South Street Historic District (Cuba, New York)

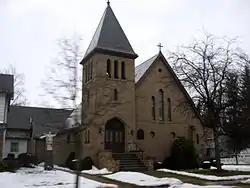
Our Lady of Angels Catholic Church, South Street Historic District, January 2010

South Street Historic District is a national historic district located at Cuba in Allegany County, New York. The district consists of and includes 48 contributing buildings. It encompasses the village of Cuba's most distinguished residential enclave. The structures date from about 1840 to about 1938-1939 and reflect a variety of popular architectural styles. The district consists of 37 residential properties dating from 1840 to 1940 and three churches : First Baptist and Christ Episcopal, 1871, and Our Lady of Angels Roman Catholic, 1926. The district begins at the First Baptist Church and ends at the railroad underpass at the south end.